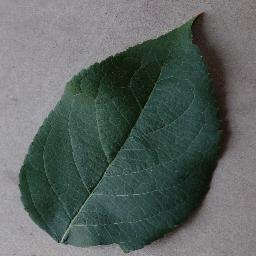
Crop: apple
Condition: healthy